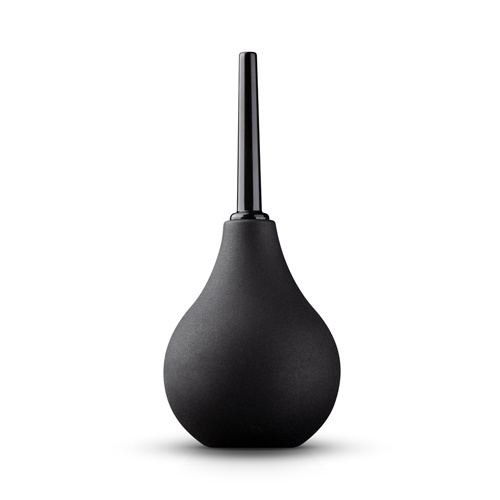
חוקן קטן
חוקן קלאסי, נוח ופשוט לשימוש חוקן קלאסי ואמין מבית Prowler , אידיאלי לניקוי מהיר ונעים לפני משחק אנאלי. החוקן כולל בלון גומי PVC גמיש וצינורית פלסטיק ( ABS ) שניהם נוחים לניקוי ועמידים לאורך זמן. קל למילוי: פשוט מסירים את הצינורית, ממלאים במים תחת זרם ברז ומחזירים למקום. הבסיס שטוח, כך שאפשר להעמיד אותו בצורה יציבה בין שימוש לשימוש.
Brand: Sisters
Category: Hardware > Tools > Light Bulb Changers